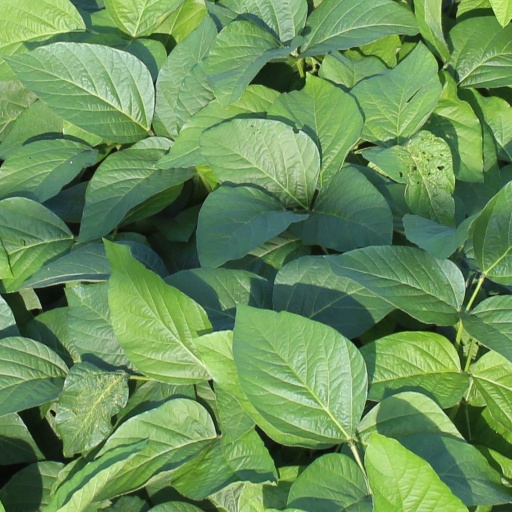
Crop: soybean